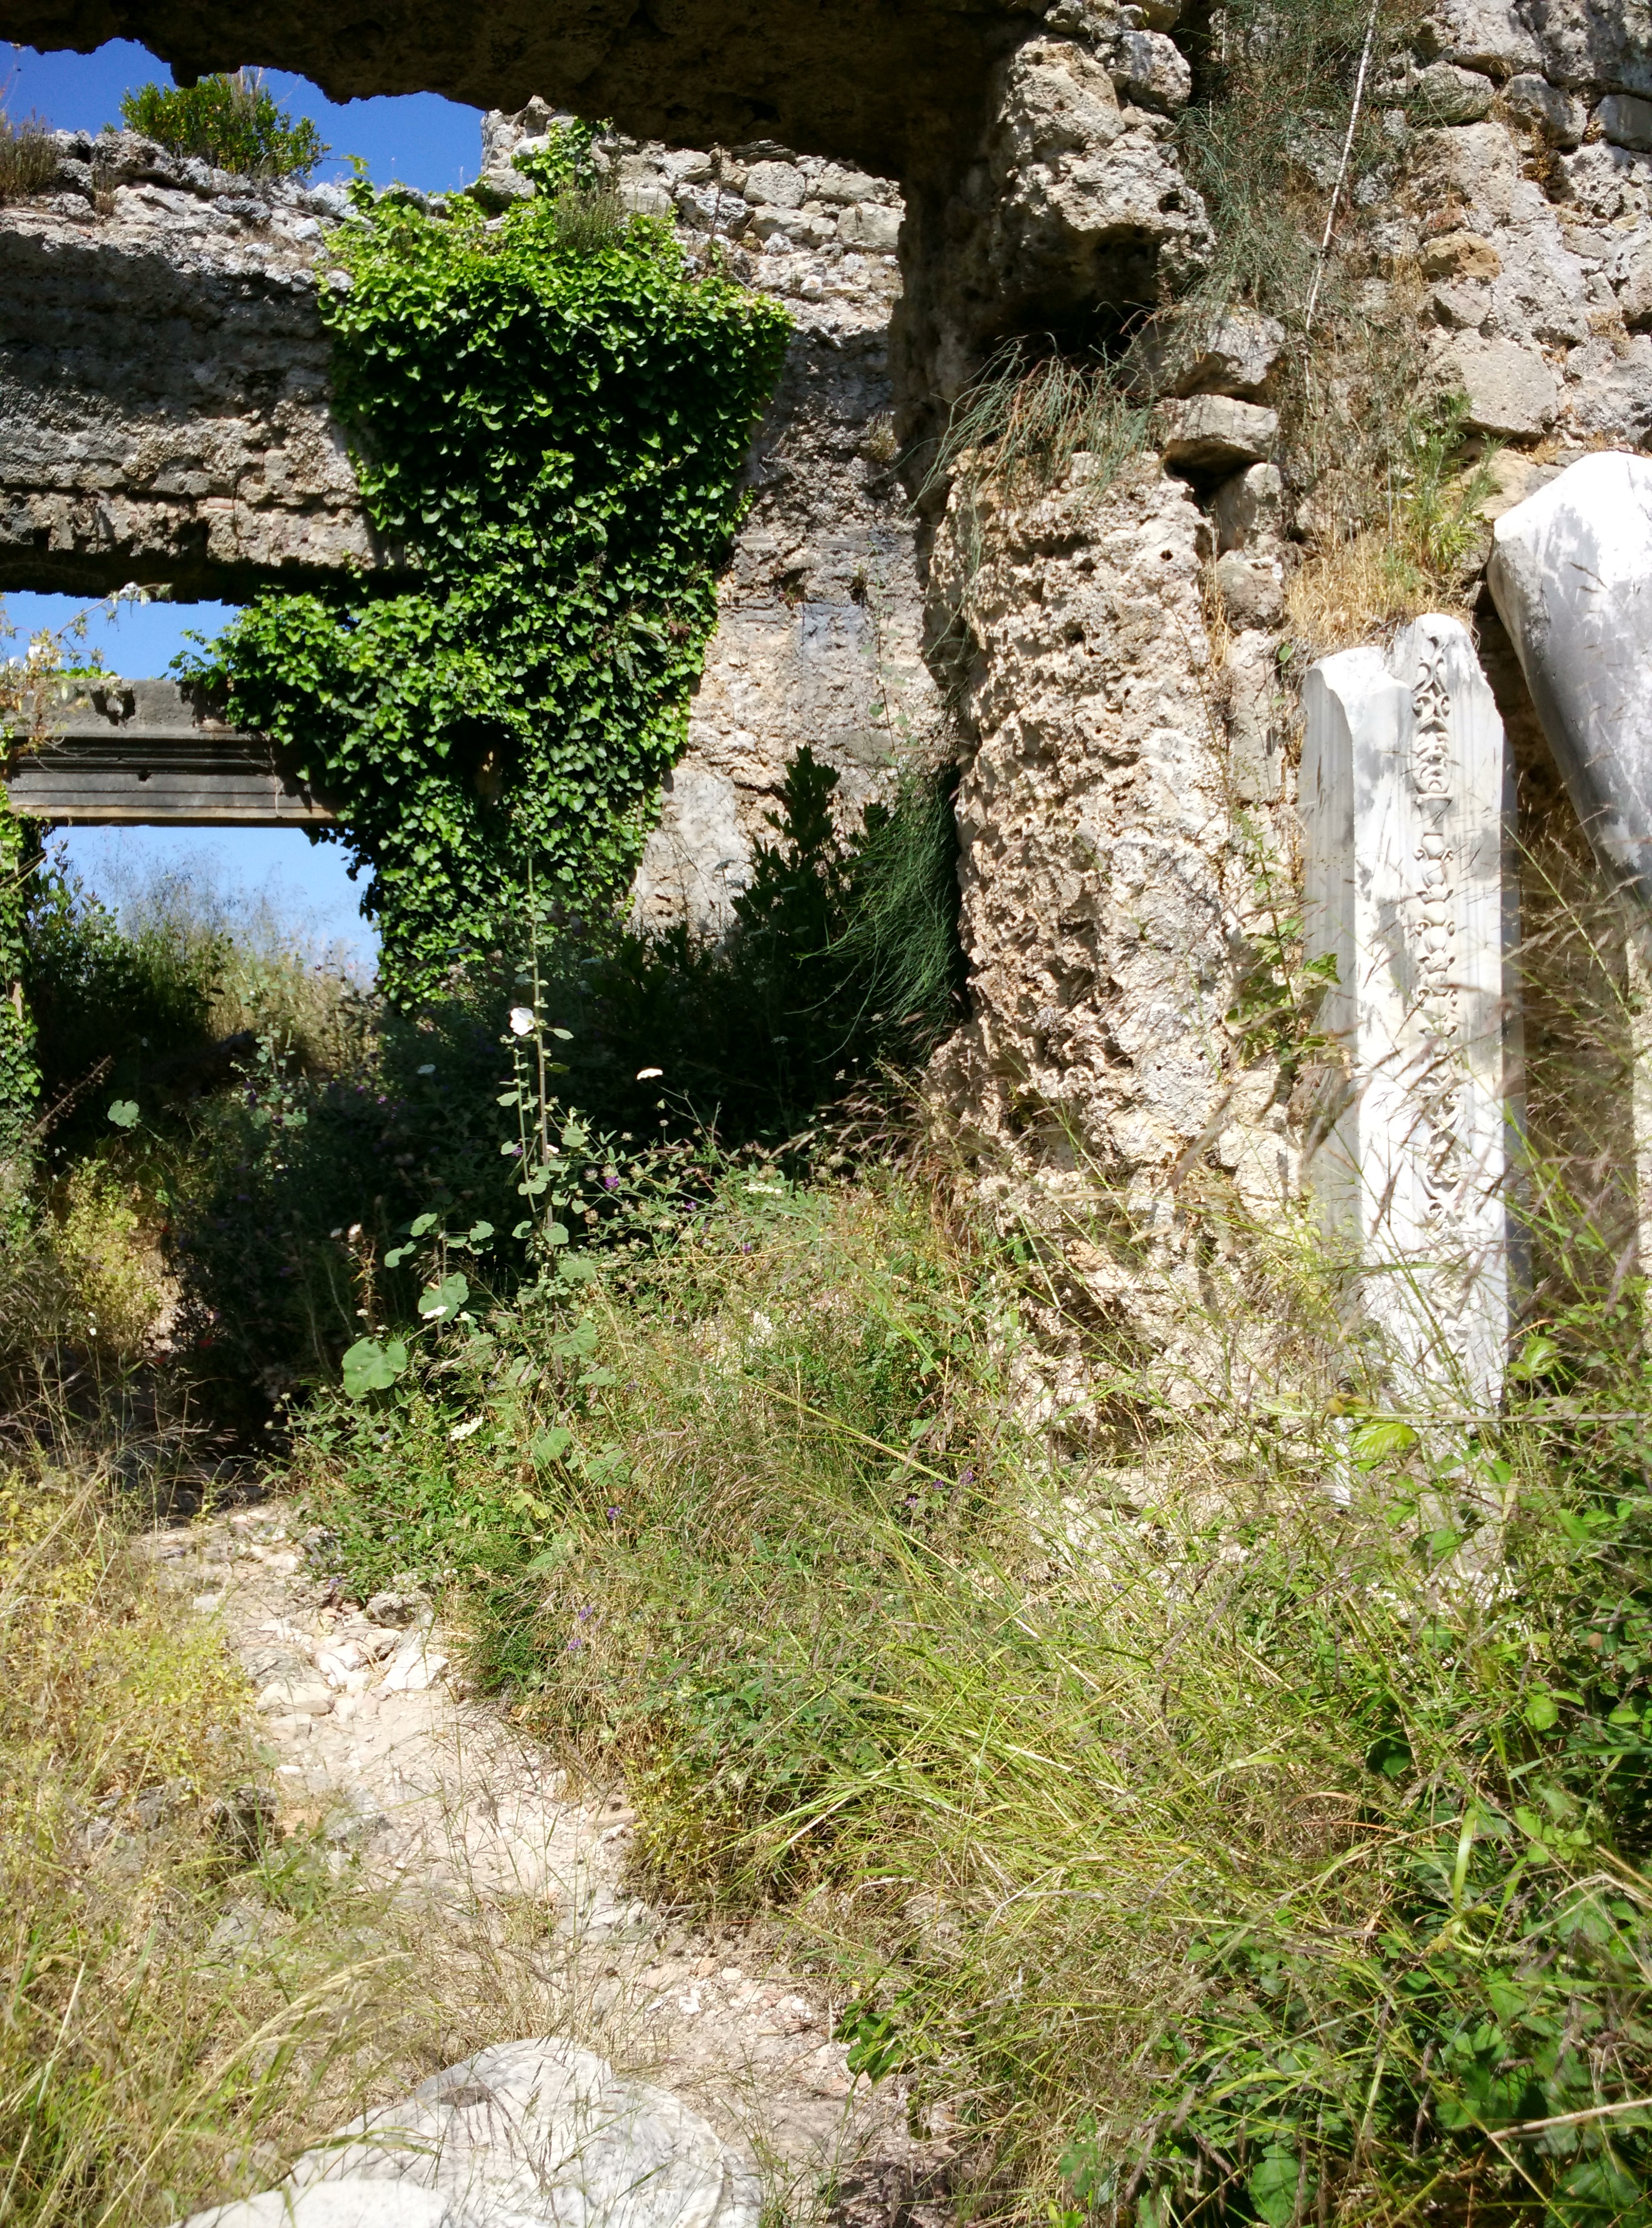
tree, rock, trail, flower, wall, summer, holiday, ruin, garden, tourism, terrain, waterway, geology, ruins, turkey, side, romans, antalya, ancient history